Arena México 57th Anniversary Show

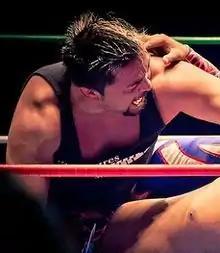
Averno one of the finalists for the Mexican National Welterweight Championship

The fifth match of the night was billed as "Semifinal de Lujo" ("The Luxury Semi-final"), a six-man tag team match between the trio of Máscara Dorada, Rush and La Sombra and the team of Último Guerrero, Volador Jr. and El Terrible. For this match CMLL brought together long running rivalries between La Sombra and Volador Jr. as well as Rush and El Terrible into one match. The addition of Máscara Dorada and Último Guerrero did not have any specific background at the time, with Guerrero focusing heavily on his conflict with Atlantis at the time. The rivalry between Rush and El Terrible started when El Terrible defeated Rush in the finals of a tournament to determine a holder of the CMLL World Heavyweight Championship on January 1, 2012. The two were also paired up for the 2012 "Torneo Nacional de Parejas Increibles", and in the weeks leading up to the tournament Rush stated that he was willing to set aside his differences with El Terrible as he wanted to win the "Parejas Increibles" tournament, despite the two having developed a heated rivalry over the last number of months. After getting along and qualifying for the final match Rush and El Terrible's miscommunication and dissension allowed their opponents to win the match and the tournament. Following the match Rush took a microphone and berated both El Terrible and the fans for their actions that night and then followed it up by challenging El Terrible to a "Lucha de Apuestas", hair vs. hair match at a later date. El Terrible did not accept the challenge at that point in time. The two faced off in the main event of the CMLL 79th Anniversary Show in a "Lucha de Apuestas", hair vs. hair match that was won by Rush. The storyline continued to develop in the months following the anniversary event and included El Terrible successfully defending the CMLL World Heavyweight Championship against Rush on January 22, 2013. While La Sombra had travelled to Japan to participate in the 2010 Best of the Super Juniors (BOSJ) tournament Volador Jr. had begun showing "rudo" signs, but when La Sombra returned the two teamed up, seemingly without any problems. The duo lost the CMLL World Tag Team Championship to the "Los Invasores" team of Mr. Águila and Héctor Garza on July 23, 2010, again without any signs of dissention between the two. During a later show Volador Jr. finally turned "rudo" when he attacked La Sombra, tore his former partner's mask off and beat him up to start a feud between the two former partners. Over the years La Sombra and Volador Jr. have clashed repeatedly, in many match formats, many tournaments and for various championships such as La Sombra successfully defending the NWA World Historic Welterweight Championship against former partner Volador Jr., in a match, which received rave reviews. On February 15, 2013, La Sombra defeated Volador Jr. to win the 2013 Reyes del Aire tournament. Following their clash over the Reyes del Aire trophy Volador Jr. and La Sombra were teamed up for the 2013 "Torneo Nacional de Parejas Increibles" tournament, the same tournament that in 2010 was the impetus for Volador Jr.'s "rudo" turn. The rivals put their issues aside for the tournament defeating the teams of Guerrero Maya, Jr. and Negro Casas, La Máscara and Averno and finally Shocker and Mr. Niebla to qualify for the finals of the tournament. On March 15, 2013, at the 2013 "Homenaje a Dos Leyendas" show, Volador Jr. and La Sombra defeated Atlantis and Último Guerrero to win the "Torneo Nacional de Parejas Increibles". The truce between La Sombra and Volador Jr. that allowed them to win the tag team tournament only lasted until the next time the two rivals were in the same ring. On February 17, 2013, La Sombra teamed up with Marco Corleone and Místico "La Nueva Era" against Volador Jr. Euforia and Último Guerrero. During the match Volador Jr. attacked both La Sombra and the referee, causing a disqualification before leaving the ring and his confused partners behind.